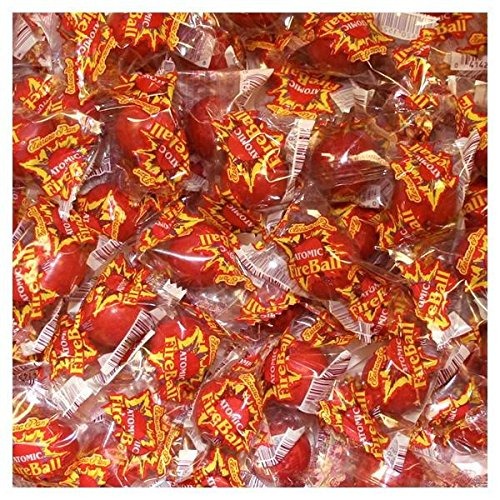
Item Name: 100 FERRARA PAN CANDY!
Value: 100.0
Unit: Count

Price: 39.99